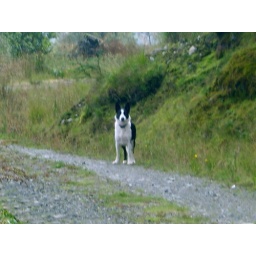
A road in Scotland with my dog Misty.